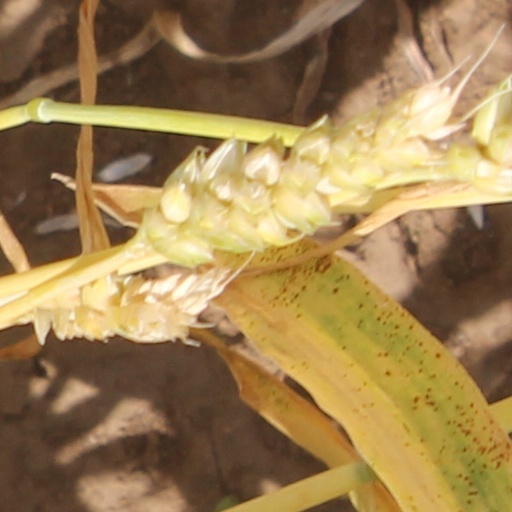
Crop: wheat